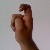
The image shows a hand gesture representing the letter 'X' in Indian Sign Language.